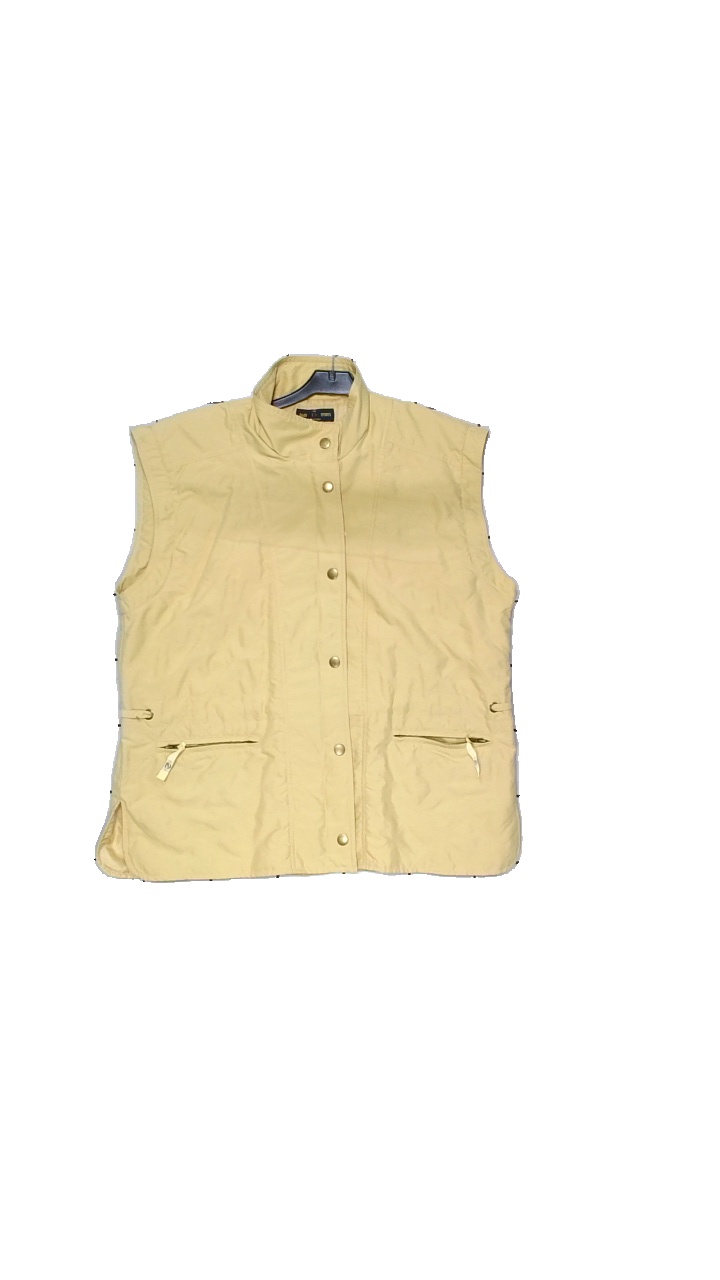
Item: Vest (Ladies)
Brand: Daily Sports
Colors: Yellow
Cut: Regular
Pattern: Embroidered
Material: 100% polyester
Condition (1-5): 4
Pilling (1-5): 4
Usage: Reuse
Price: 100-150